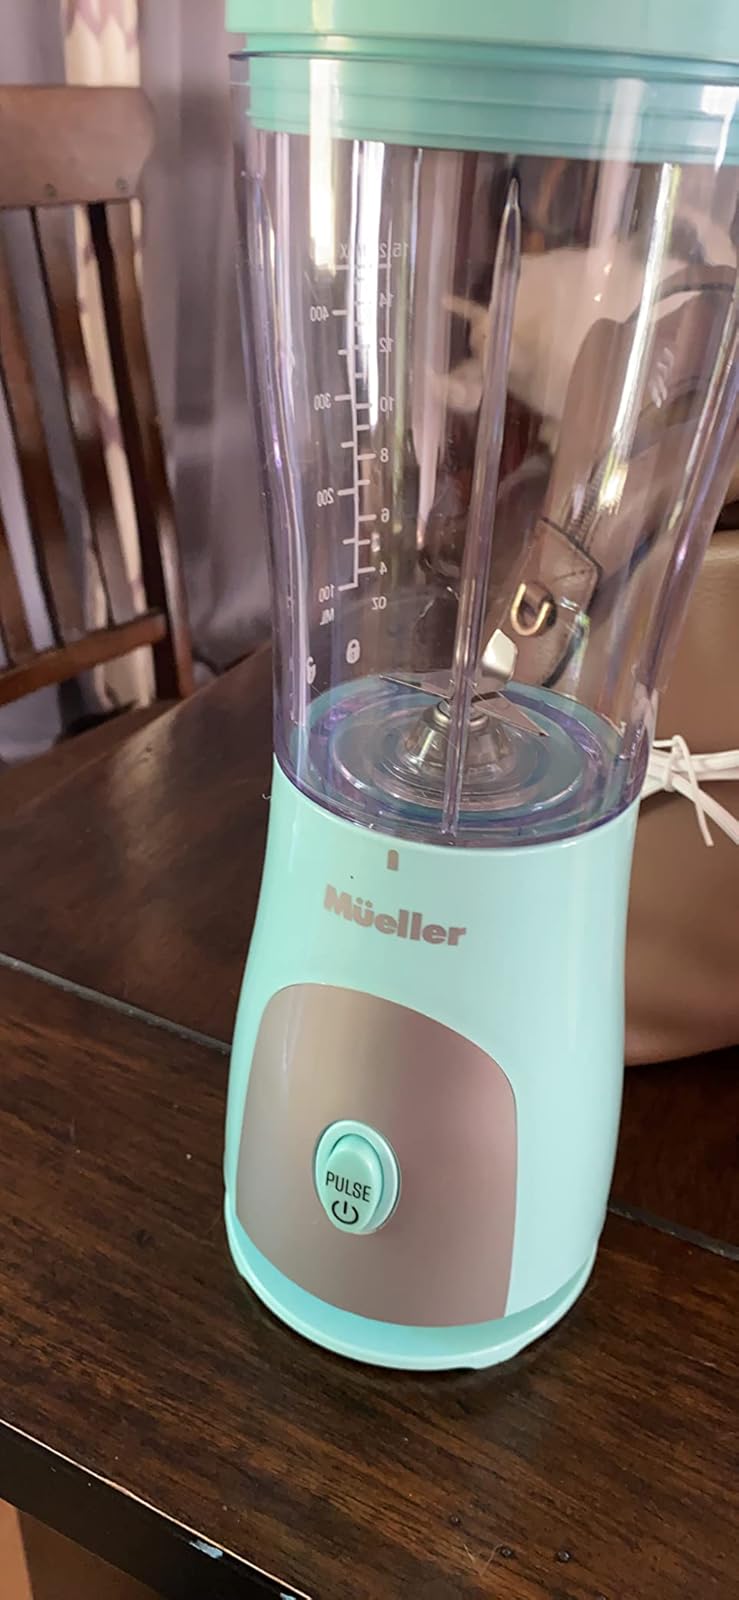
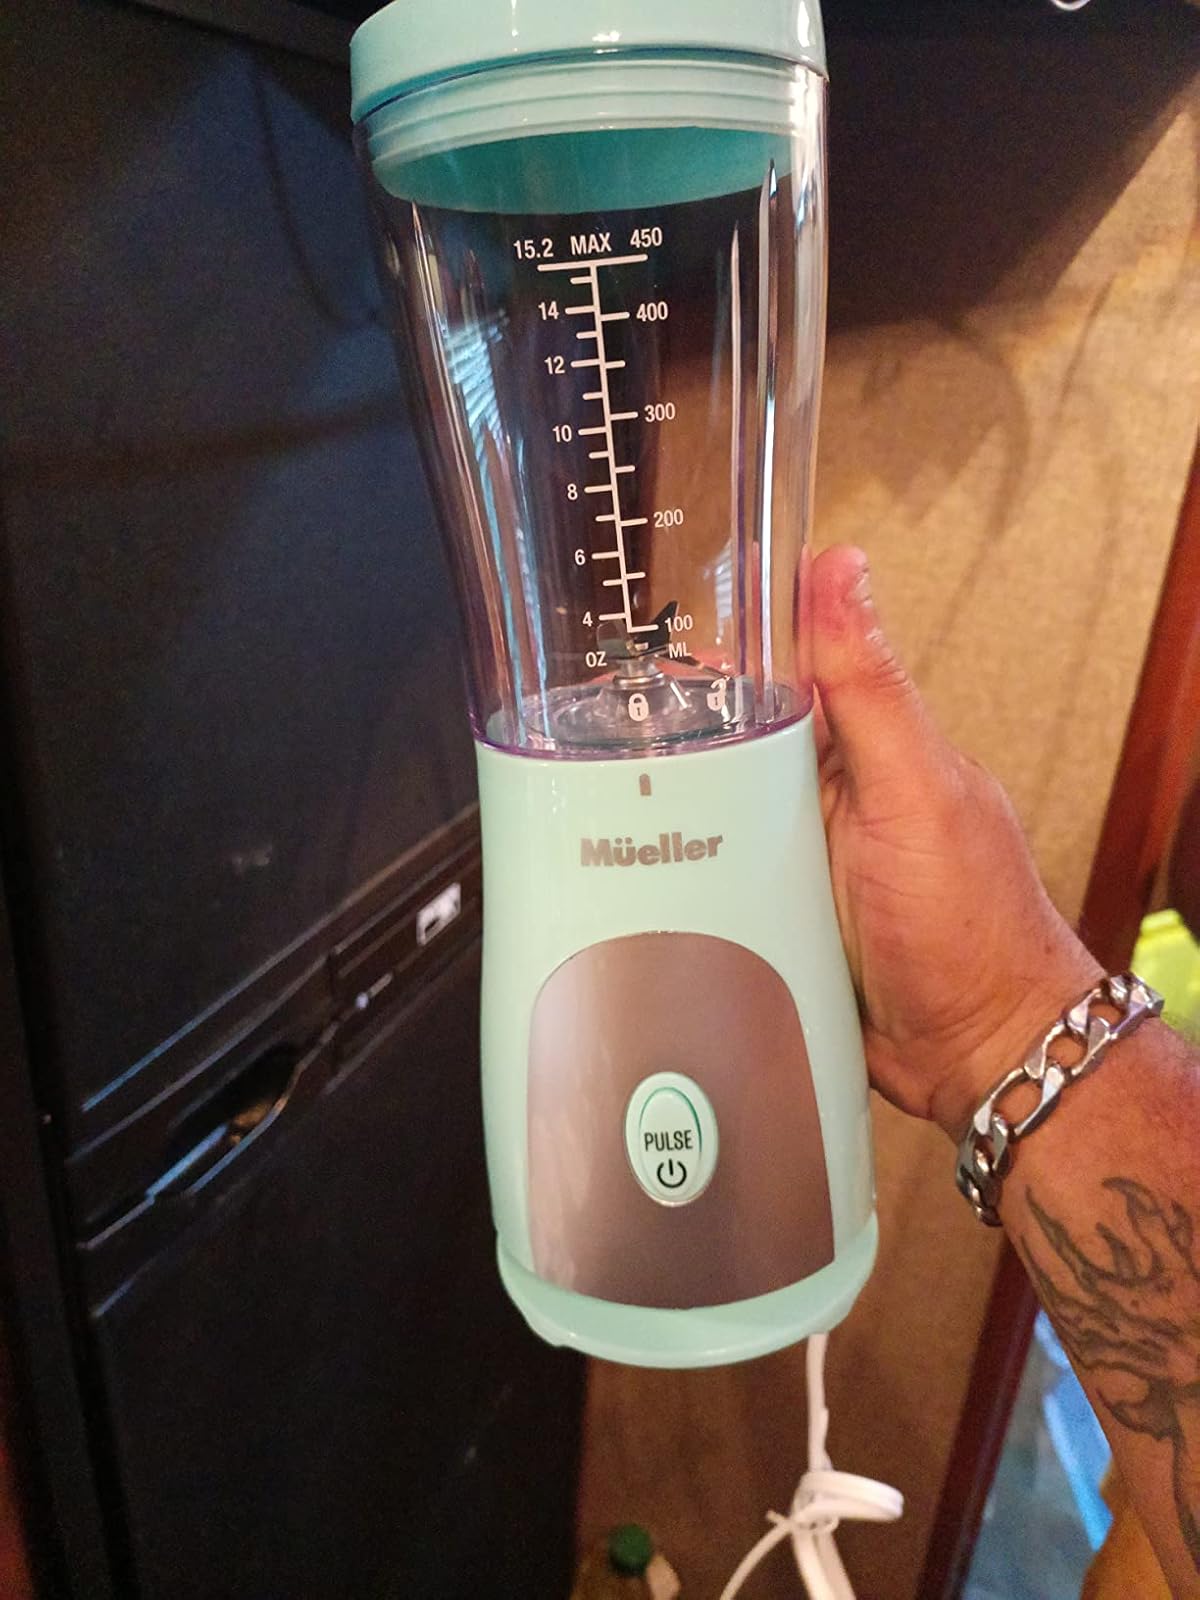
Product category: items_blender
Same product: yes